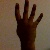
The image shows a hand gesture representing the number 4 in Indian Sign Language.